William E. Miller (soldier, born 1836)

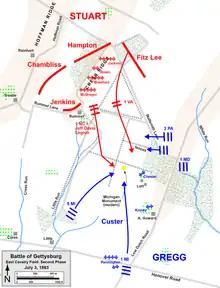
East Cavalry Field at the end of the battle on July 3. Miller's regiment, 3 PA, can be seen advancing on Fitz Lee's left flank.

On July 2, 1863, the 3rd Pennsylvania Cavalry arrived at Brinkerhoff's Ridge to the east of Gettysburg, Pennsylvania. Miller's company, totaling roughly 100 troops, assumed a position on the right flank of the Union line near Cress Run which they held for the rest of the day. In the evening, Miller's Company H pushed forward with Company M to slow the advance of the 2nd Virginia Cavalry along the ridge. This prevented the Confederate army from fully fortifying the later attack on Culp's Hill as it would have left their flank uncovered.